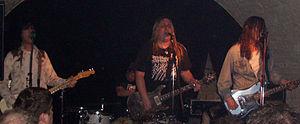
Rhino Bucket est un groupe de hard rock et heavy metal américain, originaire de Van Nuys, en Californie. Souvent comparé à AC/DC époque Bon Scott, le groupe compte un total de huit albums studio.